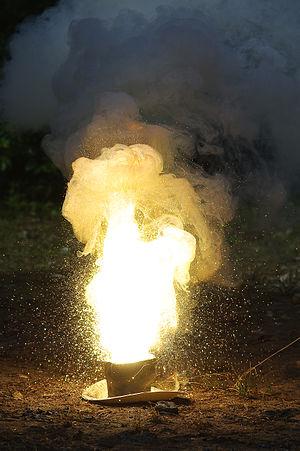
Une réaction d'oxydoréduction ou réaction redox est une réaction chimique au cours de laquelle se produit un transfert d'électrons. L'espèce chimique qui capte les électrons est appelée « oxydant » ; celle qui les cède, « réducteur ».